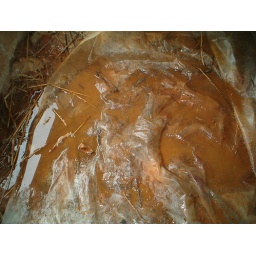
This water is pooled on top of the plastic near the crawl space entrance